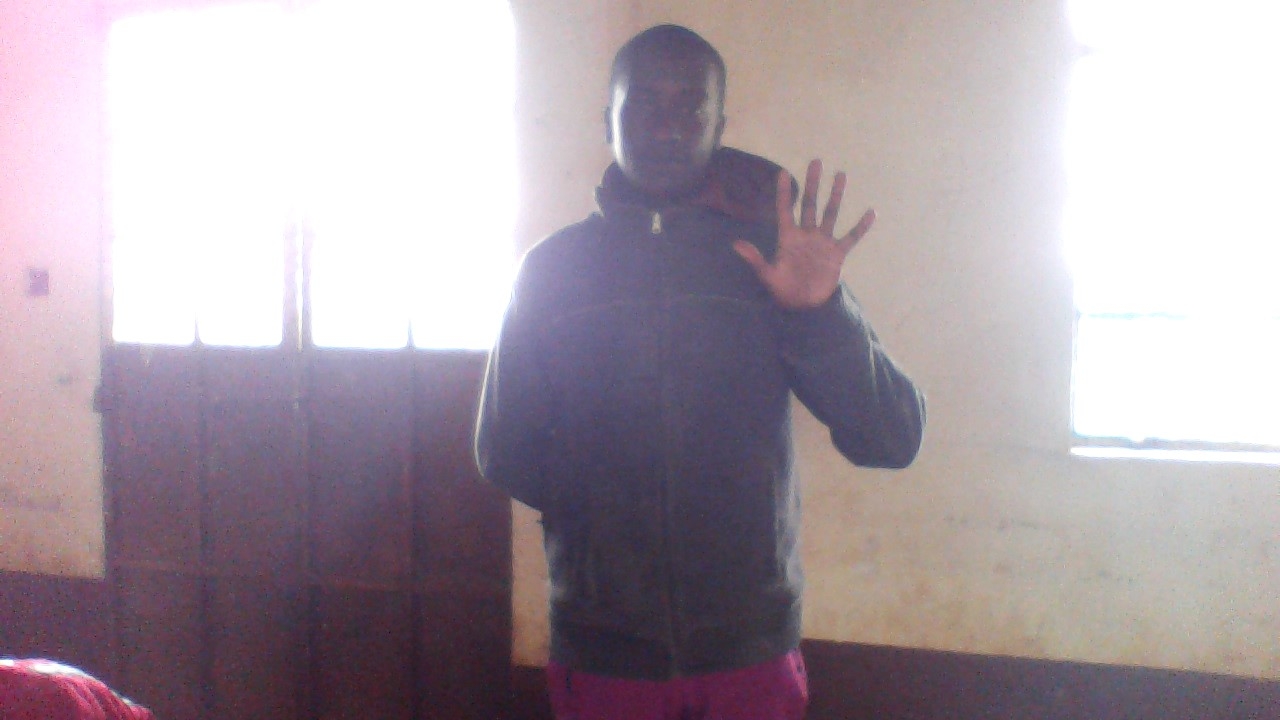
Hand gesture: palm